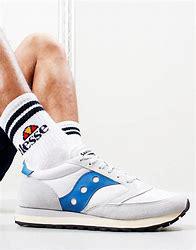
Brand: Saucony
Model: Jazz 81